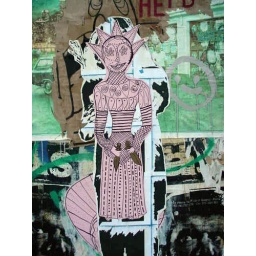
flower face warrior woman in soho